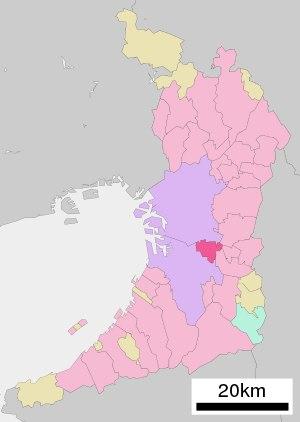
Matsubara est une municipalité ayant le statut de ville dans la préfecture d'Osaka au Japon. La ville a reçu ce statut en 1955.